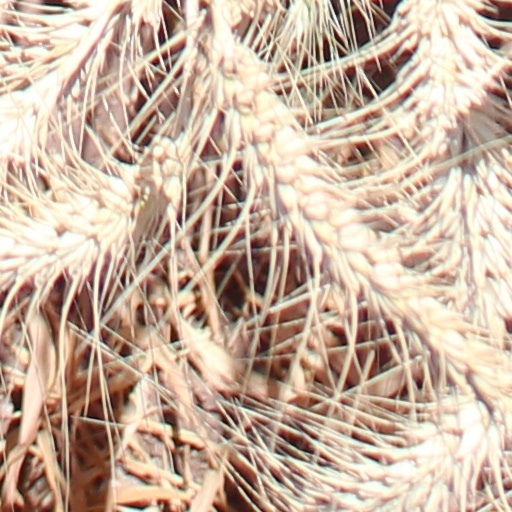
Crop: wheat